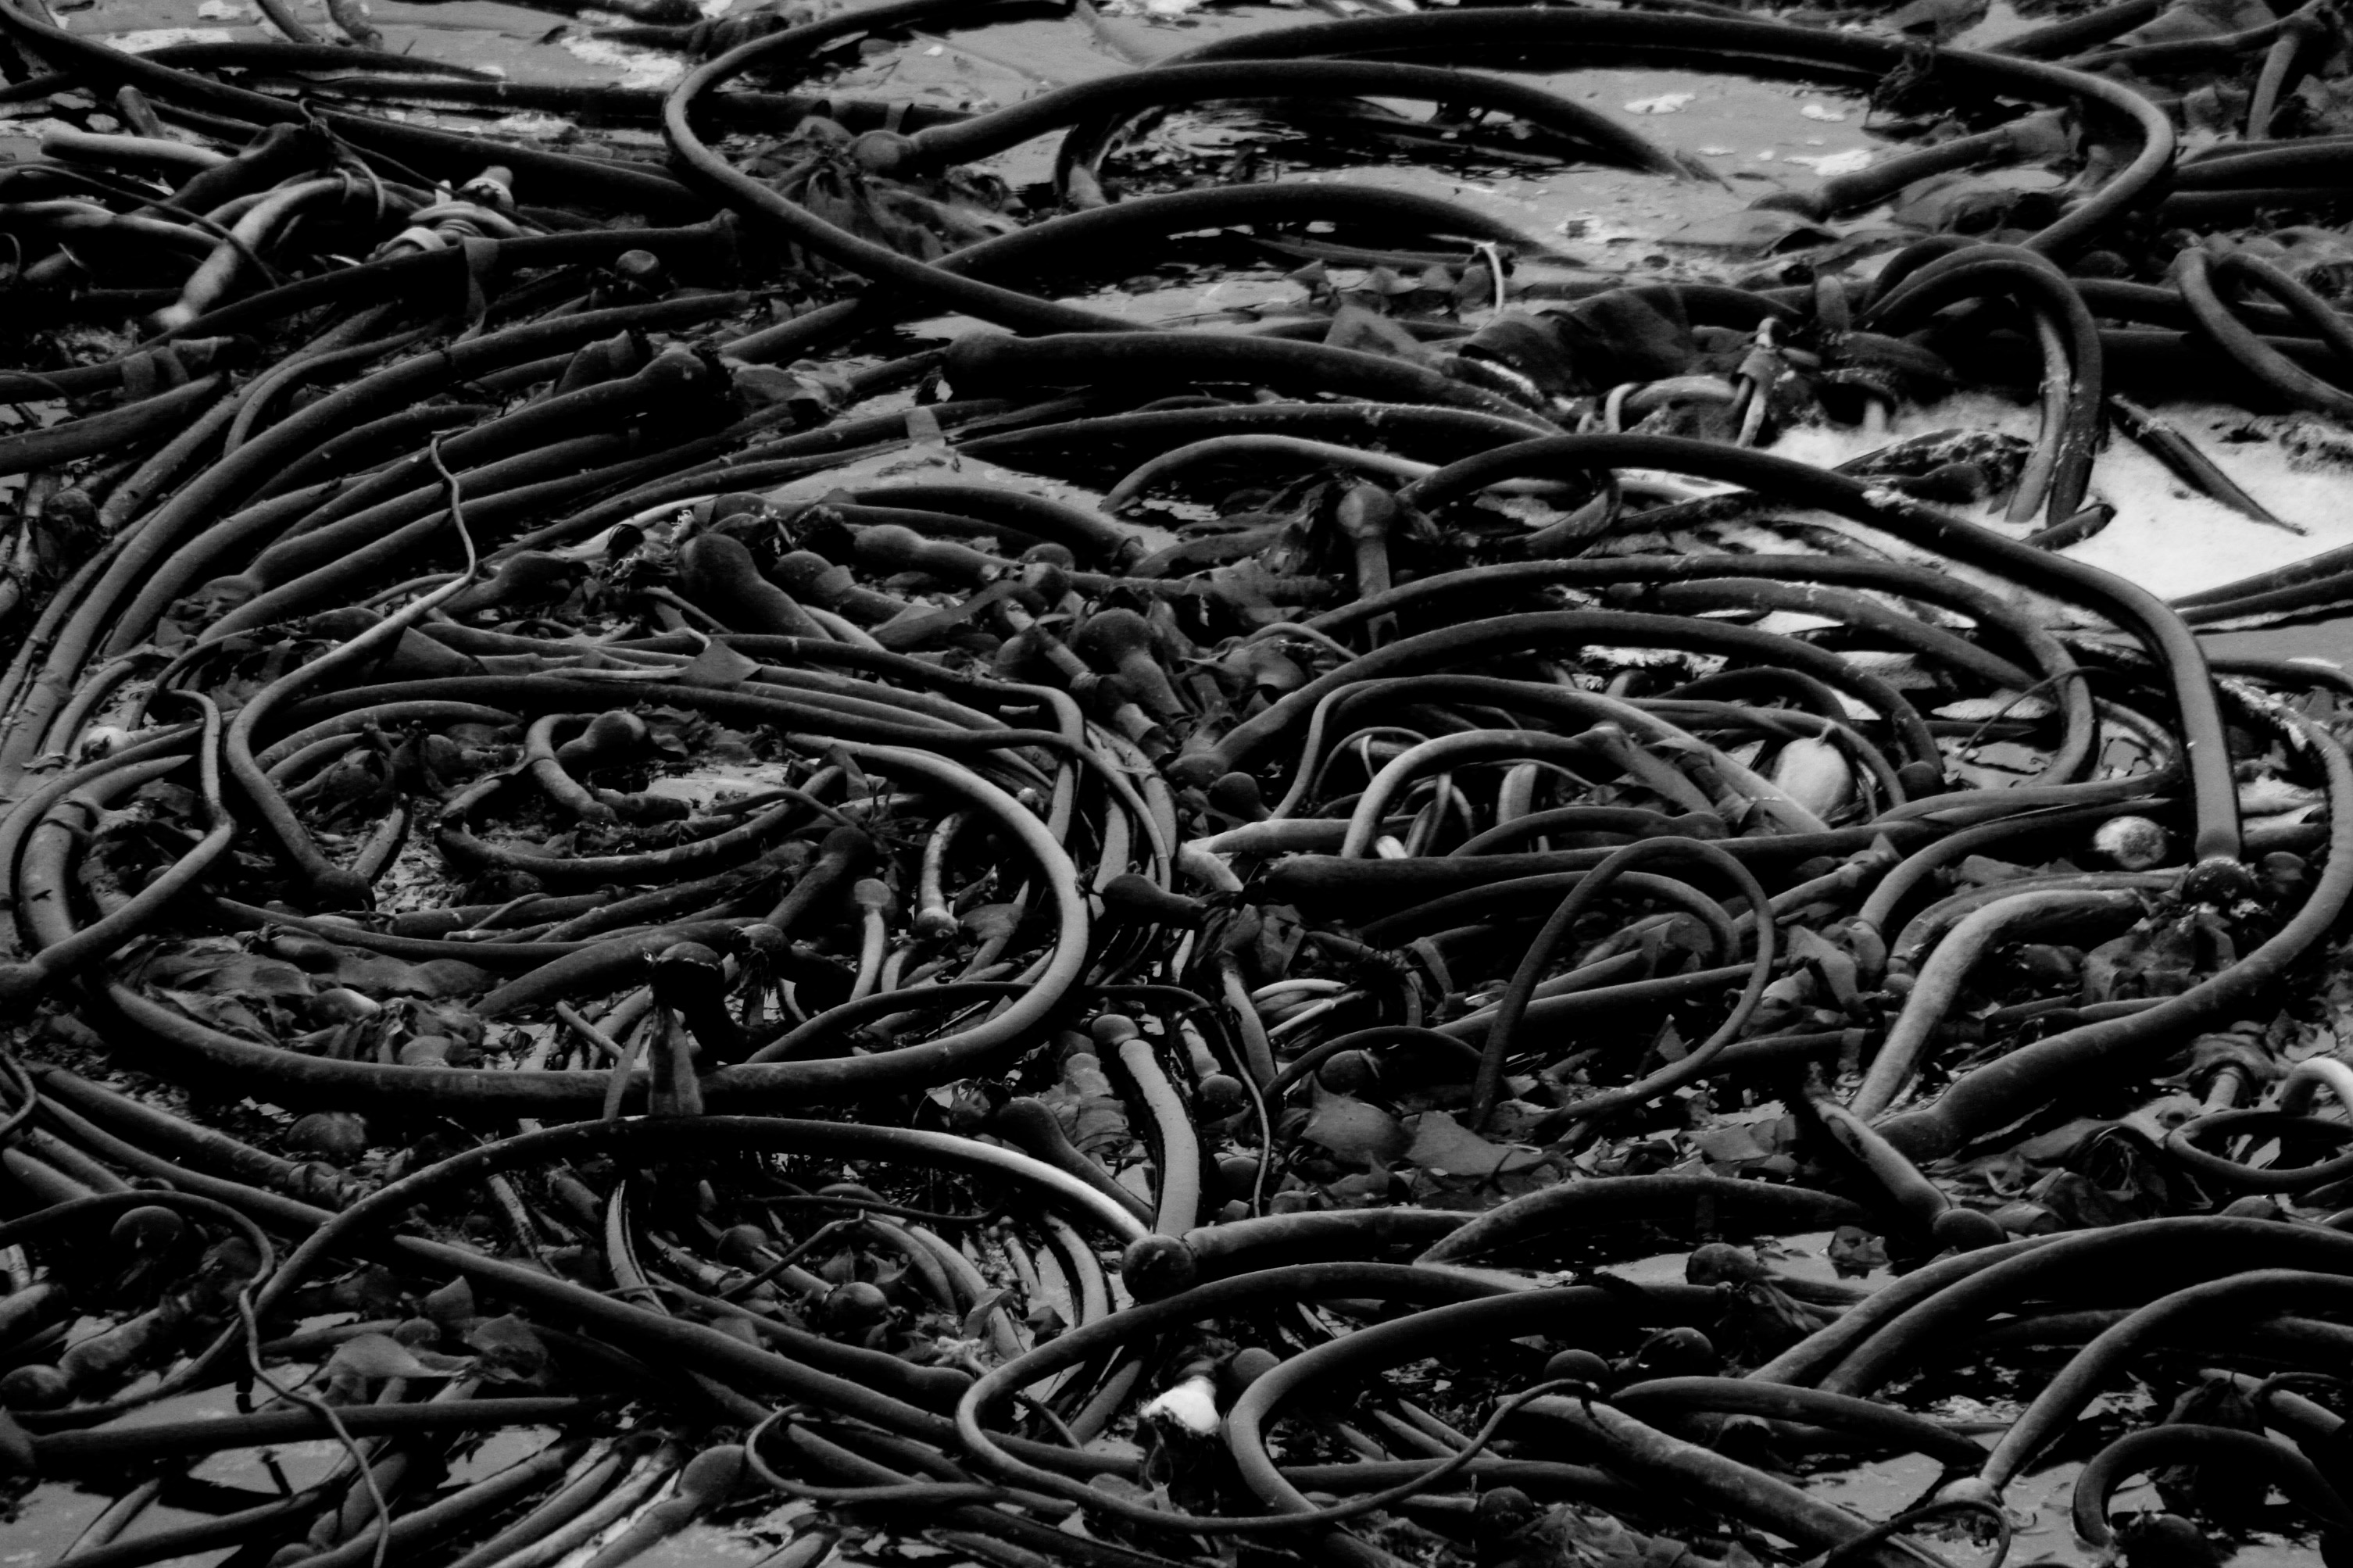
sea, black and white, pattern, line, black, monochrome, art, sketch, drawing, illustration, design, nereocystis, monochrome photography